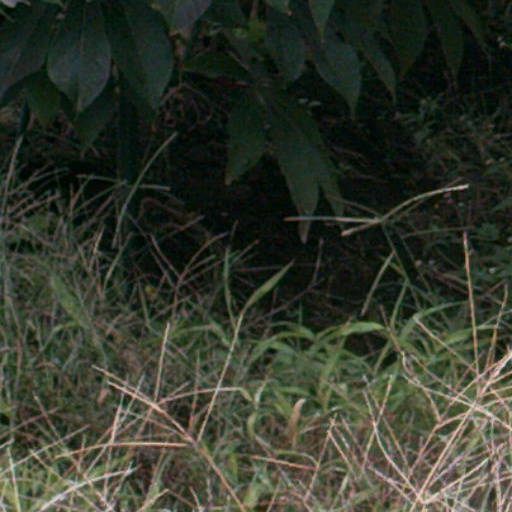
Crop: cassava